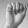
ASL letter: A